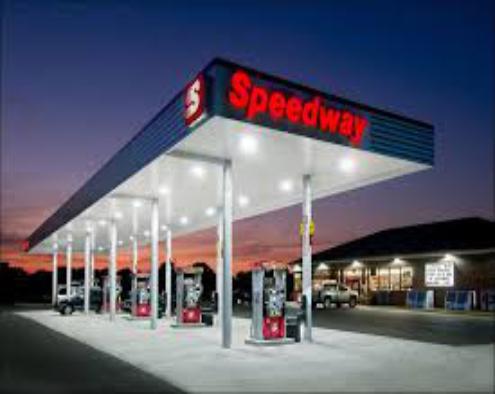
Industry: Transportation